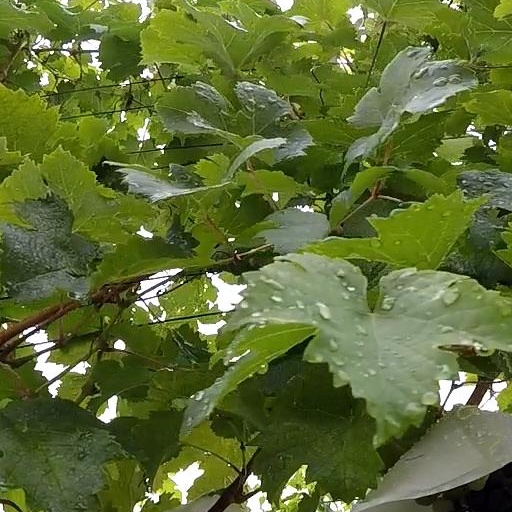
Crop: grape